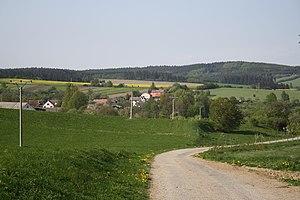
Štěměchy est une commune du district de Třebíč, dans la région de Vysočina, en République tchèque. Sa population s'élevait à 300 habitants en 2019.